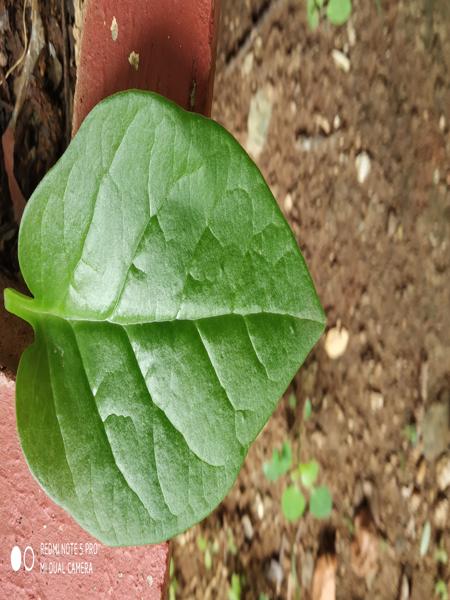
Plant: Malabar_Spinach